Norwich Castle

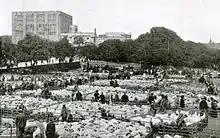
Norwich Castle and sheep market at the end of the 19th century

The outer shell of the keep was extensively repaired in 1835–1839 by the architect Anthony Salvin. Stonemason James Watson completely refaced the keep with Bath stone, faithfully reproducing the original ornamentation. The etcher and watercolourist Edward Thomas Daniell was one of the vociferous opponents of the refacing. A letter he wrote published in the "Norwich Mercury" in August 1830 referred to the "scandalous re-facing of the ancient keep". Although Daniell was living in London during this period, letters to his friends the artist Henry Ninham and the botanist Dawson Turner reveal the extent of his opposition. In a letter to Turner, Daniell wrote, "I have had a very beautiful drawing made of it, and I mean to etch it the size of the drawing. I can only say that if my etching be half as much like the castle, or half as good as the drawing, it will be more like, than anything yet done, of that very beautiful relic." To Ninham he wrote, "Show me by a plan, how high they have got pulling down, and enable me to judge whether even now in the eleventh hour, any good can be done; and I in return will just inform you, how I stand with regard to my plate. It stands precisely as it did when I left Norwich." His etching of the old keep, however, was never completed.